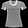
Label: T - shirt / top